Philippine Idol

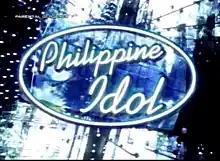
Logo

Philippine Idol is a Philippine television interactive reality competition show broadcast by ABC. Created and developed by FremantleMedia and 19 Entertainment, the program is a franchise of "Pop Idol" created by British entertainment executive Simon Fuller. Hosted Ryan Agoncillo, Ryan Cayabyab (musical composer), Pilita Corrales (singer, known as Asia's Queen of Songs) and Francis Magalona (rapper and producer) were also judges of the show, it aired from July 30 to December 10, 2006. Meanwhile, actress Heart Evangelista hosted the daily updates program "I ♥ Philippine Idol: Exclusive". Composer Mel Villena was the show's musical director.